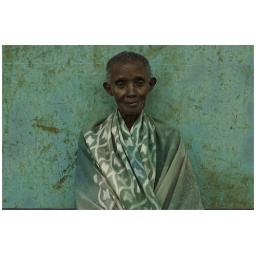
Woman against a green wall